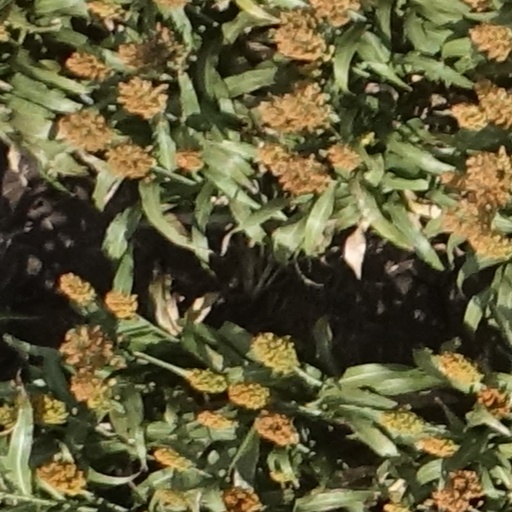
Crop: sorghum